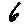
Label: 6